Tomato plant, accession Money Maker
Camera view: vertical (180 deg); turntable rotation: 0 degrees
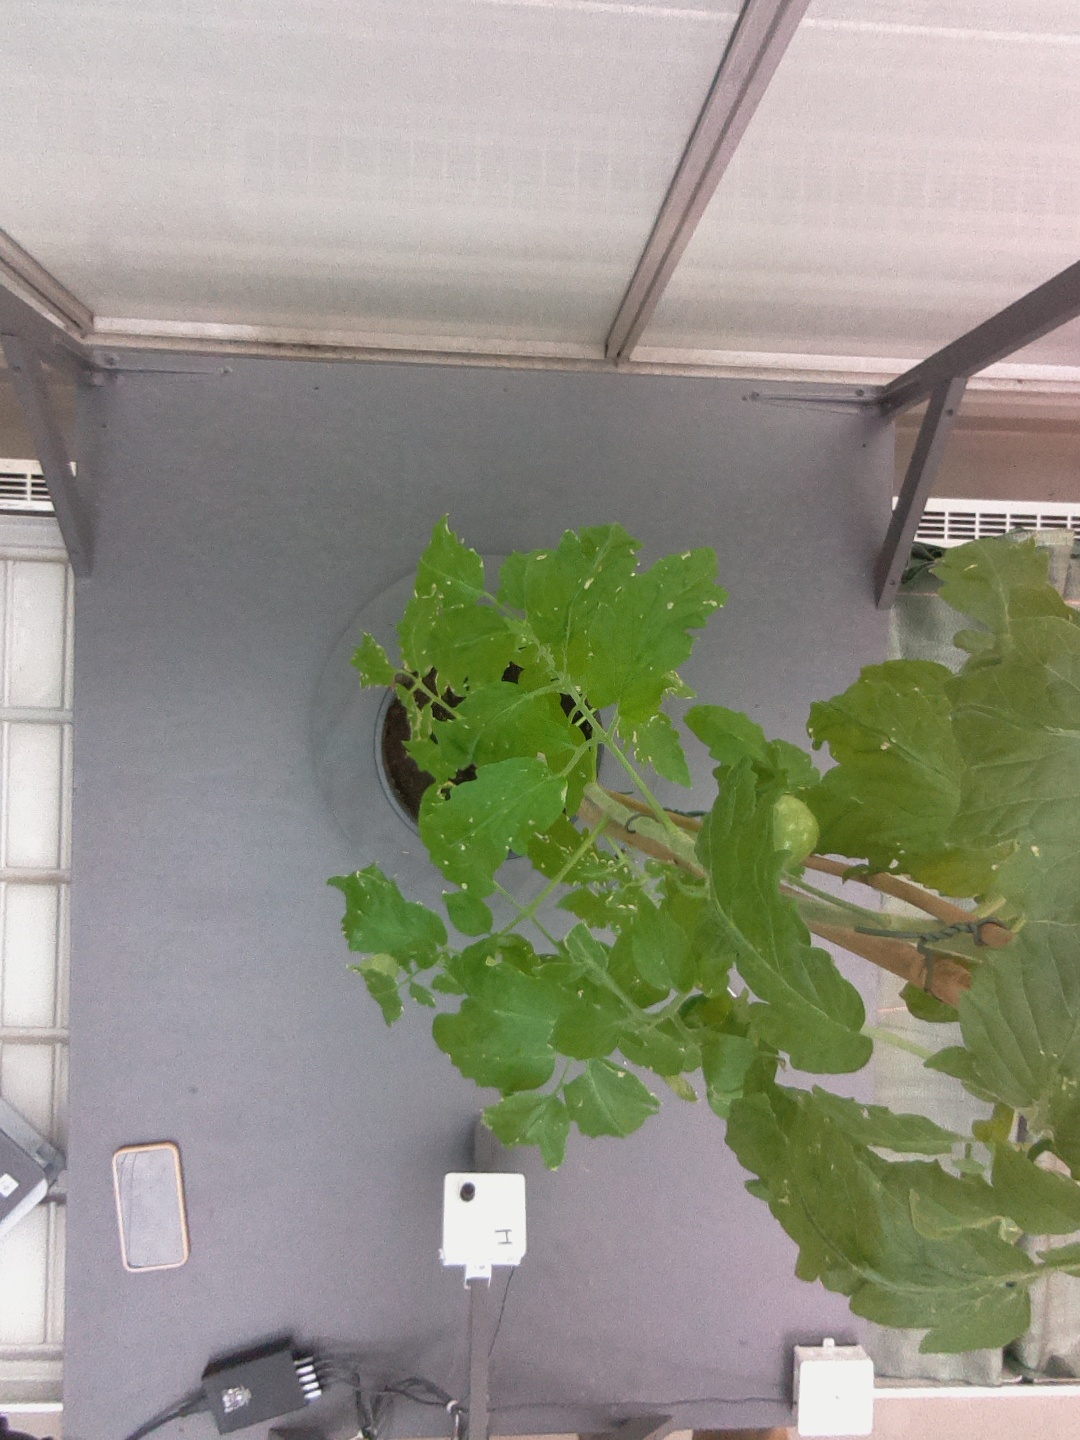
BBCH growth stage 73: 30%-40% of final fruit size